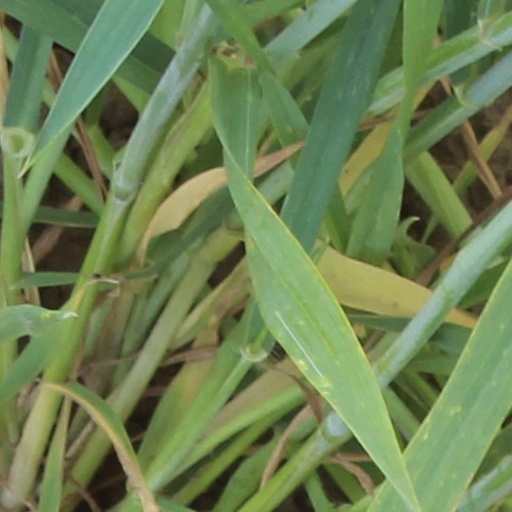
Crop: wheat